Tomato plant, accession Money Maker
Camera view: horizontal (90 deg, fisheye); turntable rotation: 270 degrees
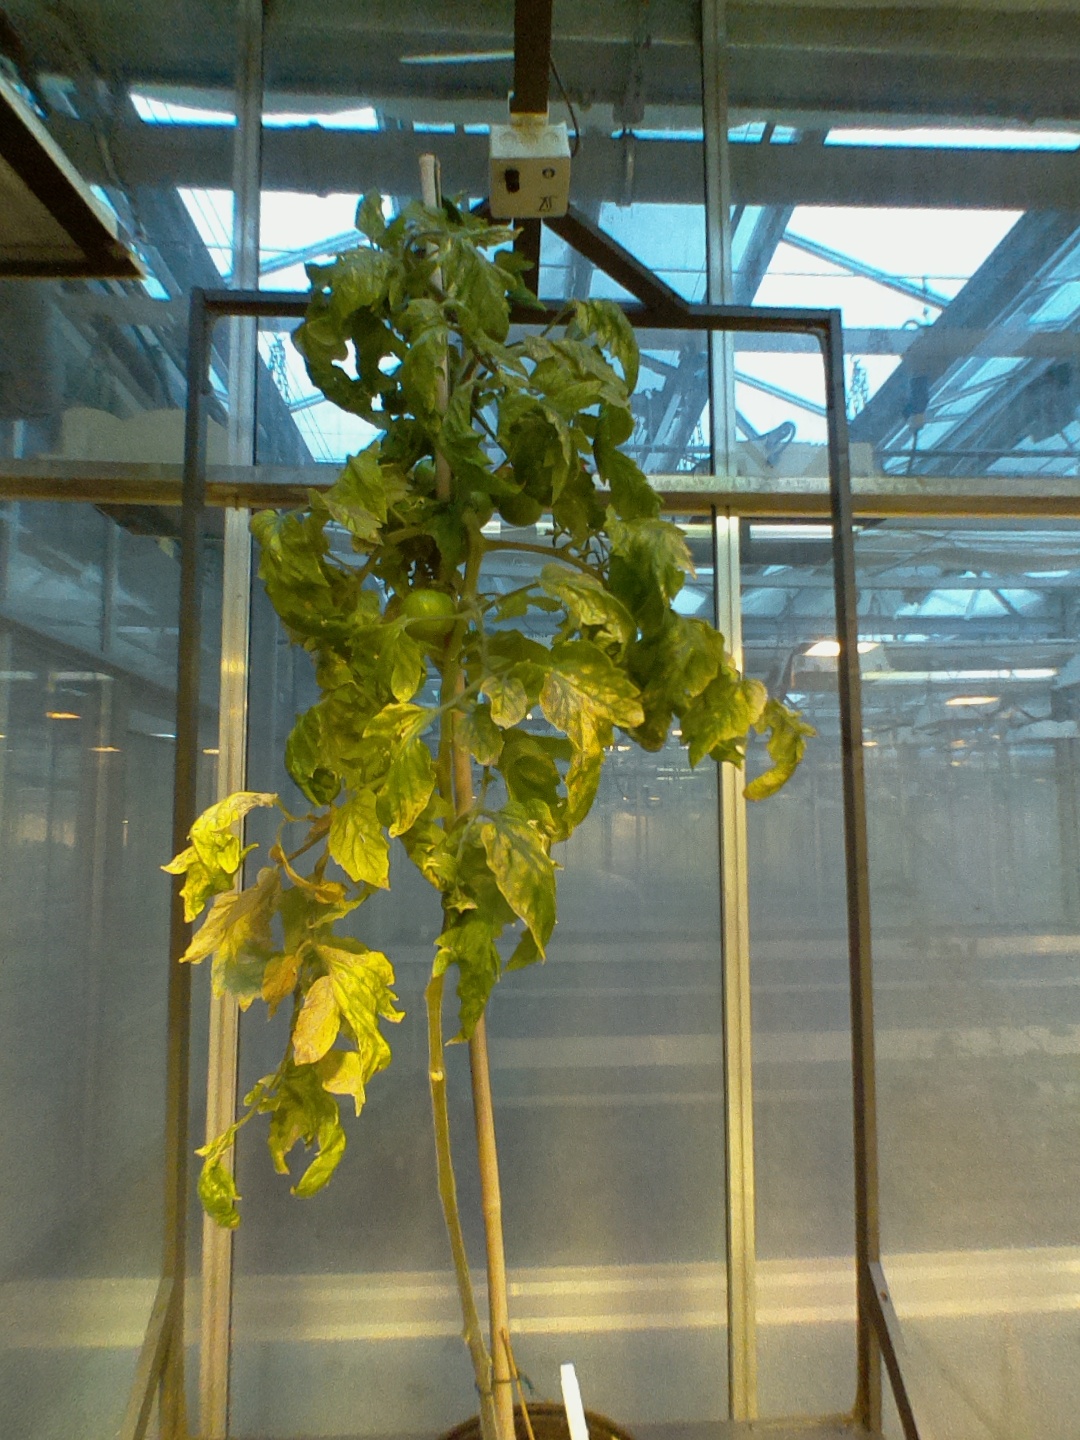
BBCH growth stage 82: 20%-30% of fruits show typical fully ripe color